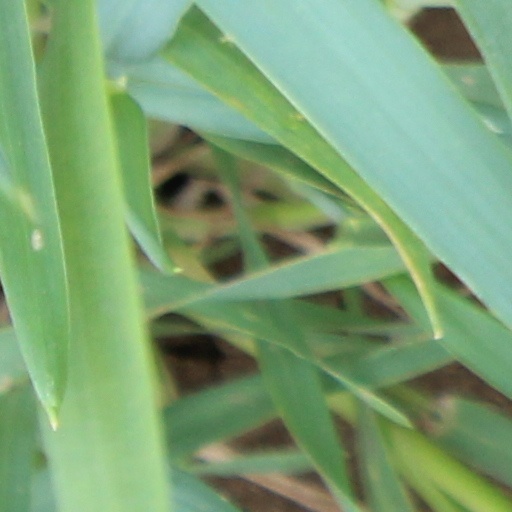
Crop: wheat